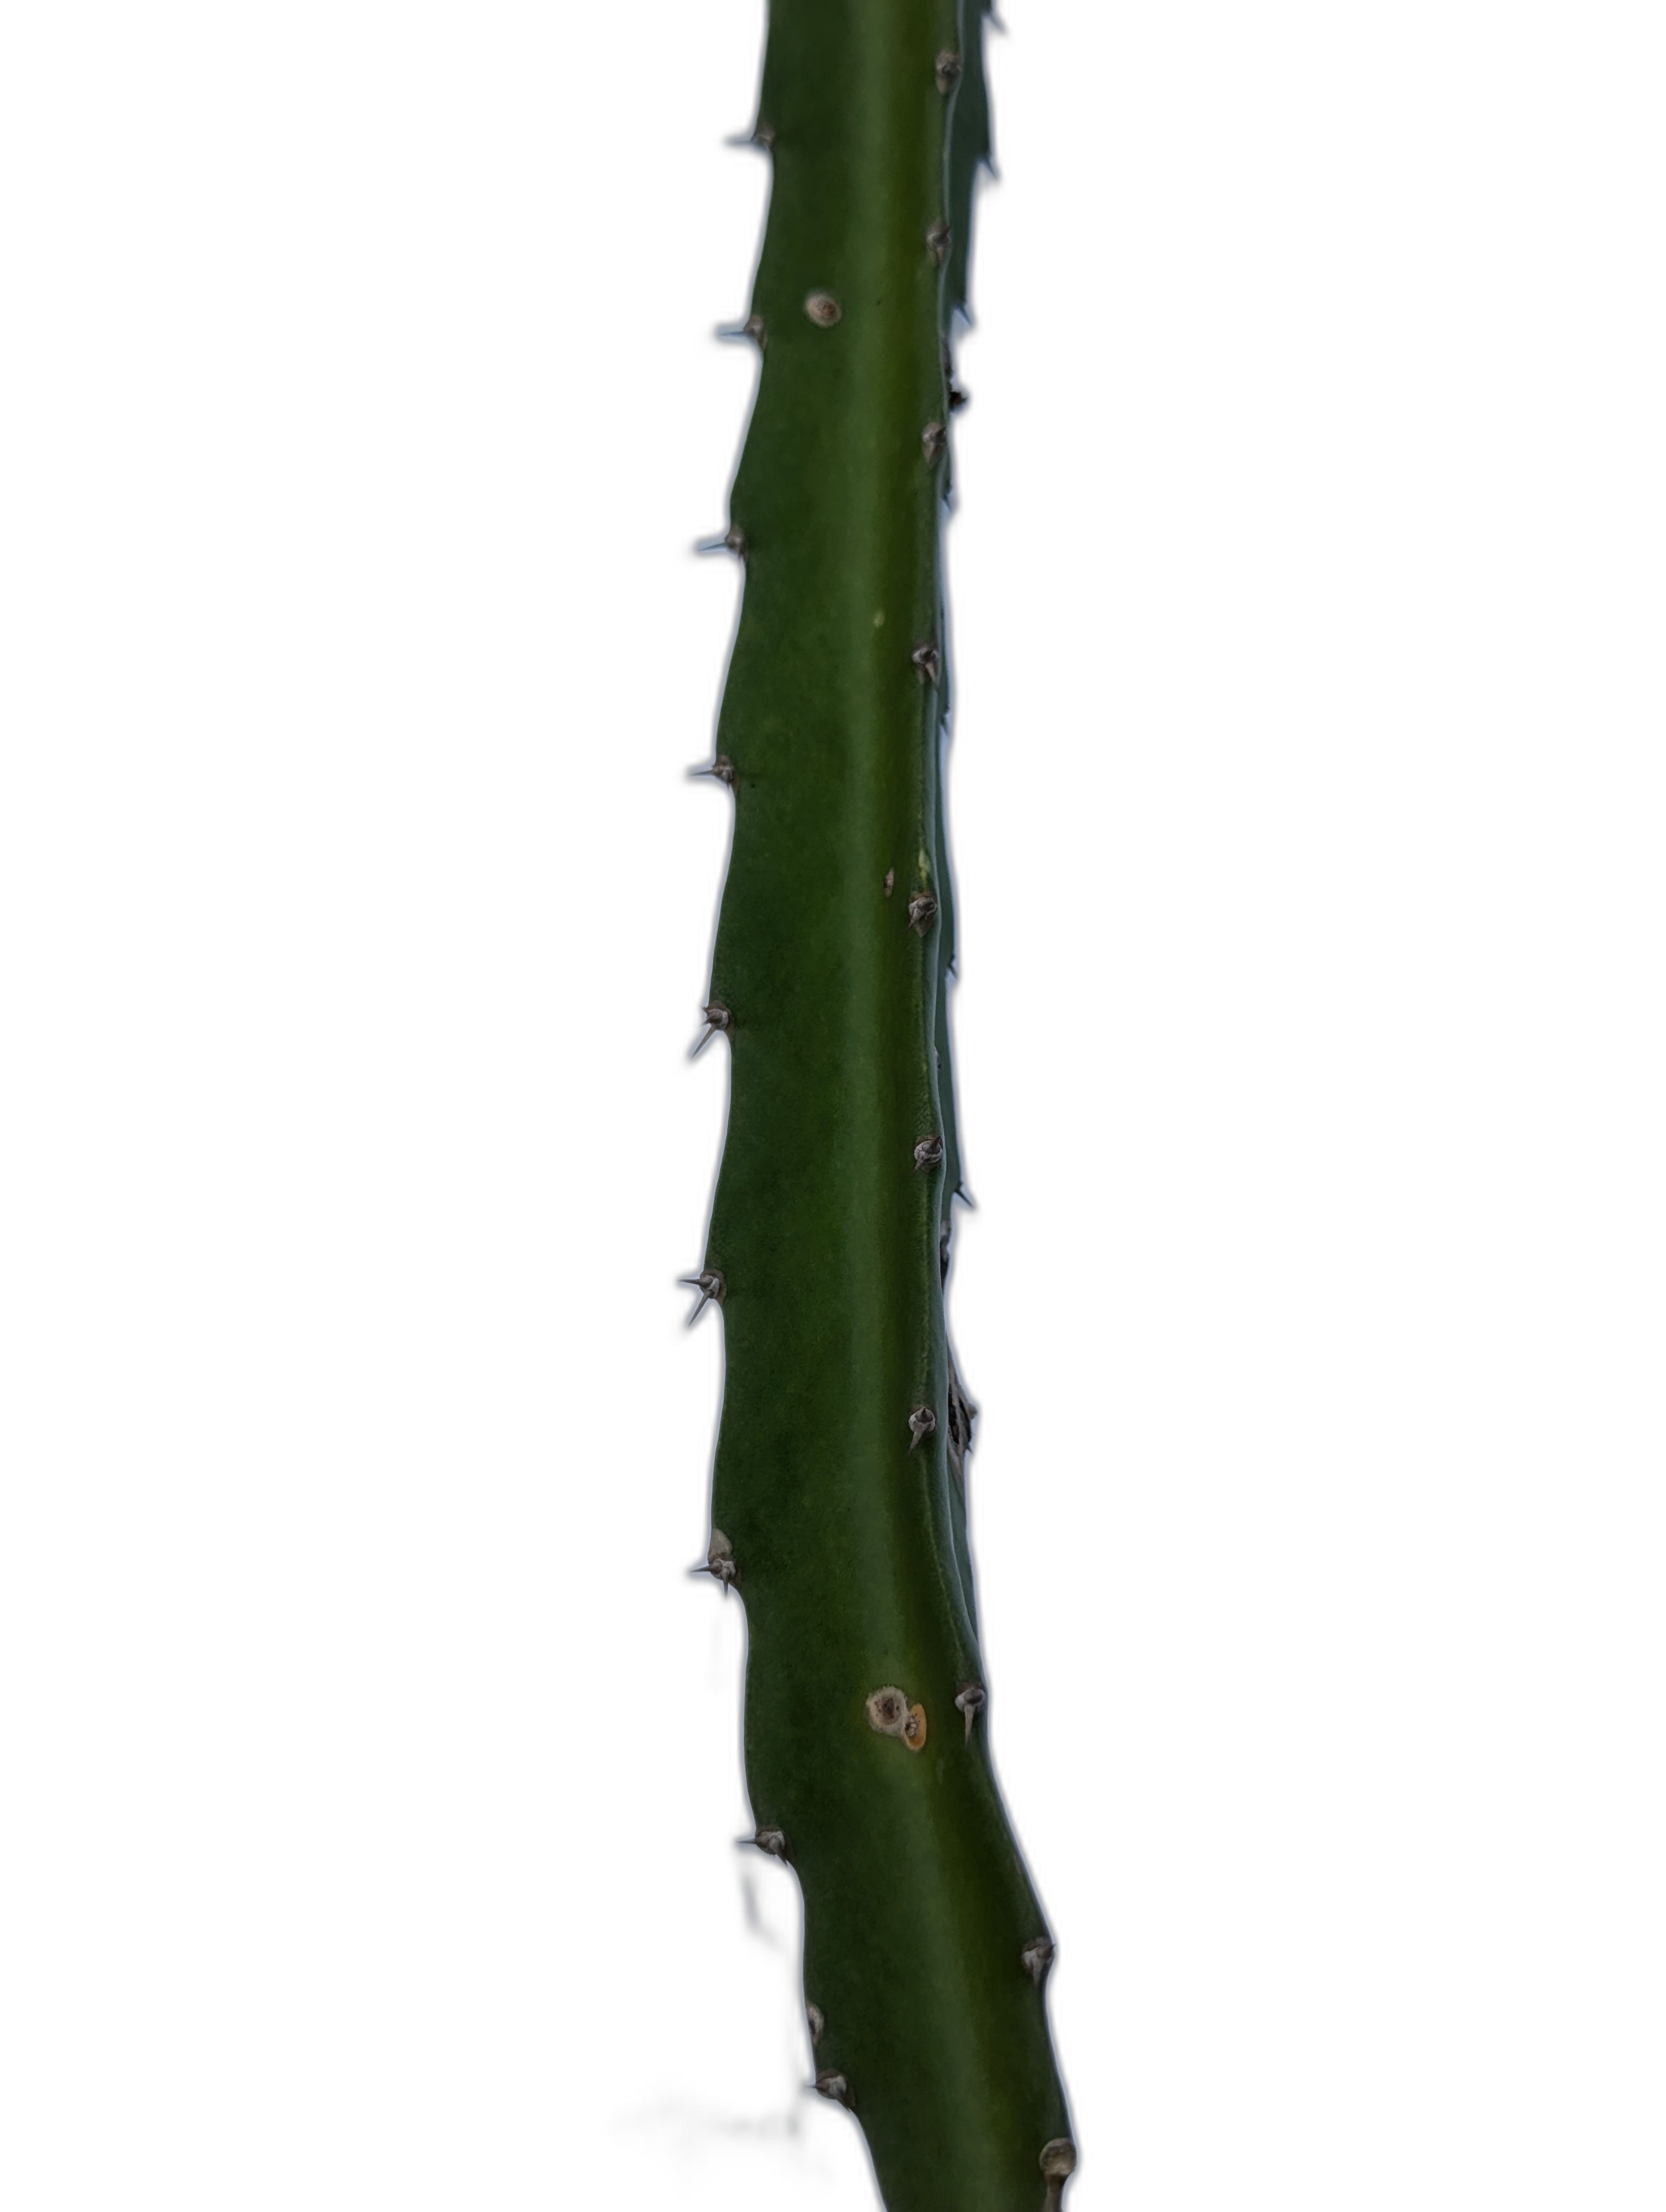
Label: Good leaf